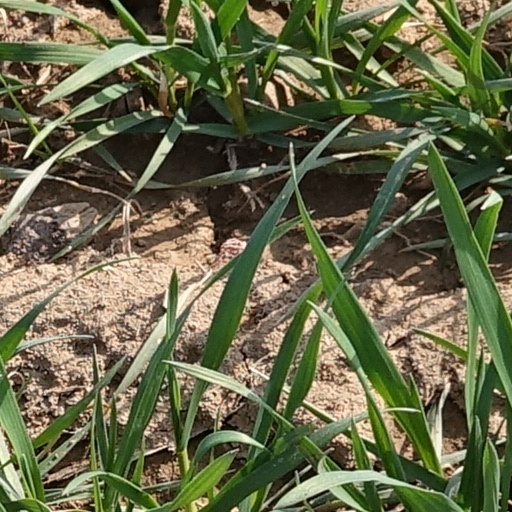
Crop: wheat